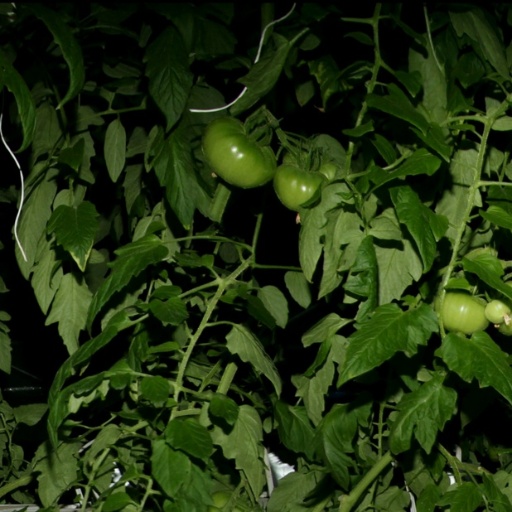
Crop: tomato